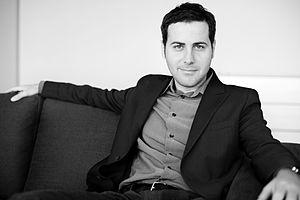
Fran Silvestre Arquitectos est un atelier d'architectes espagnol basé à Valence fondé en 2006 par l'architecte Fran Silvestre.